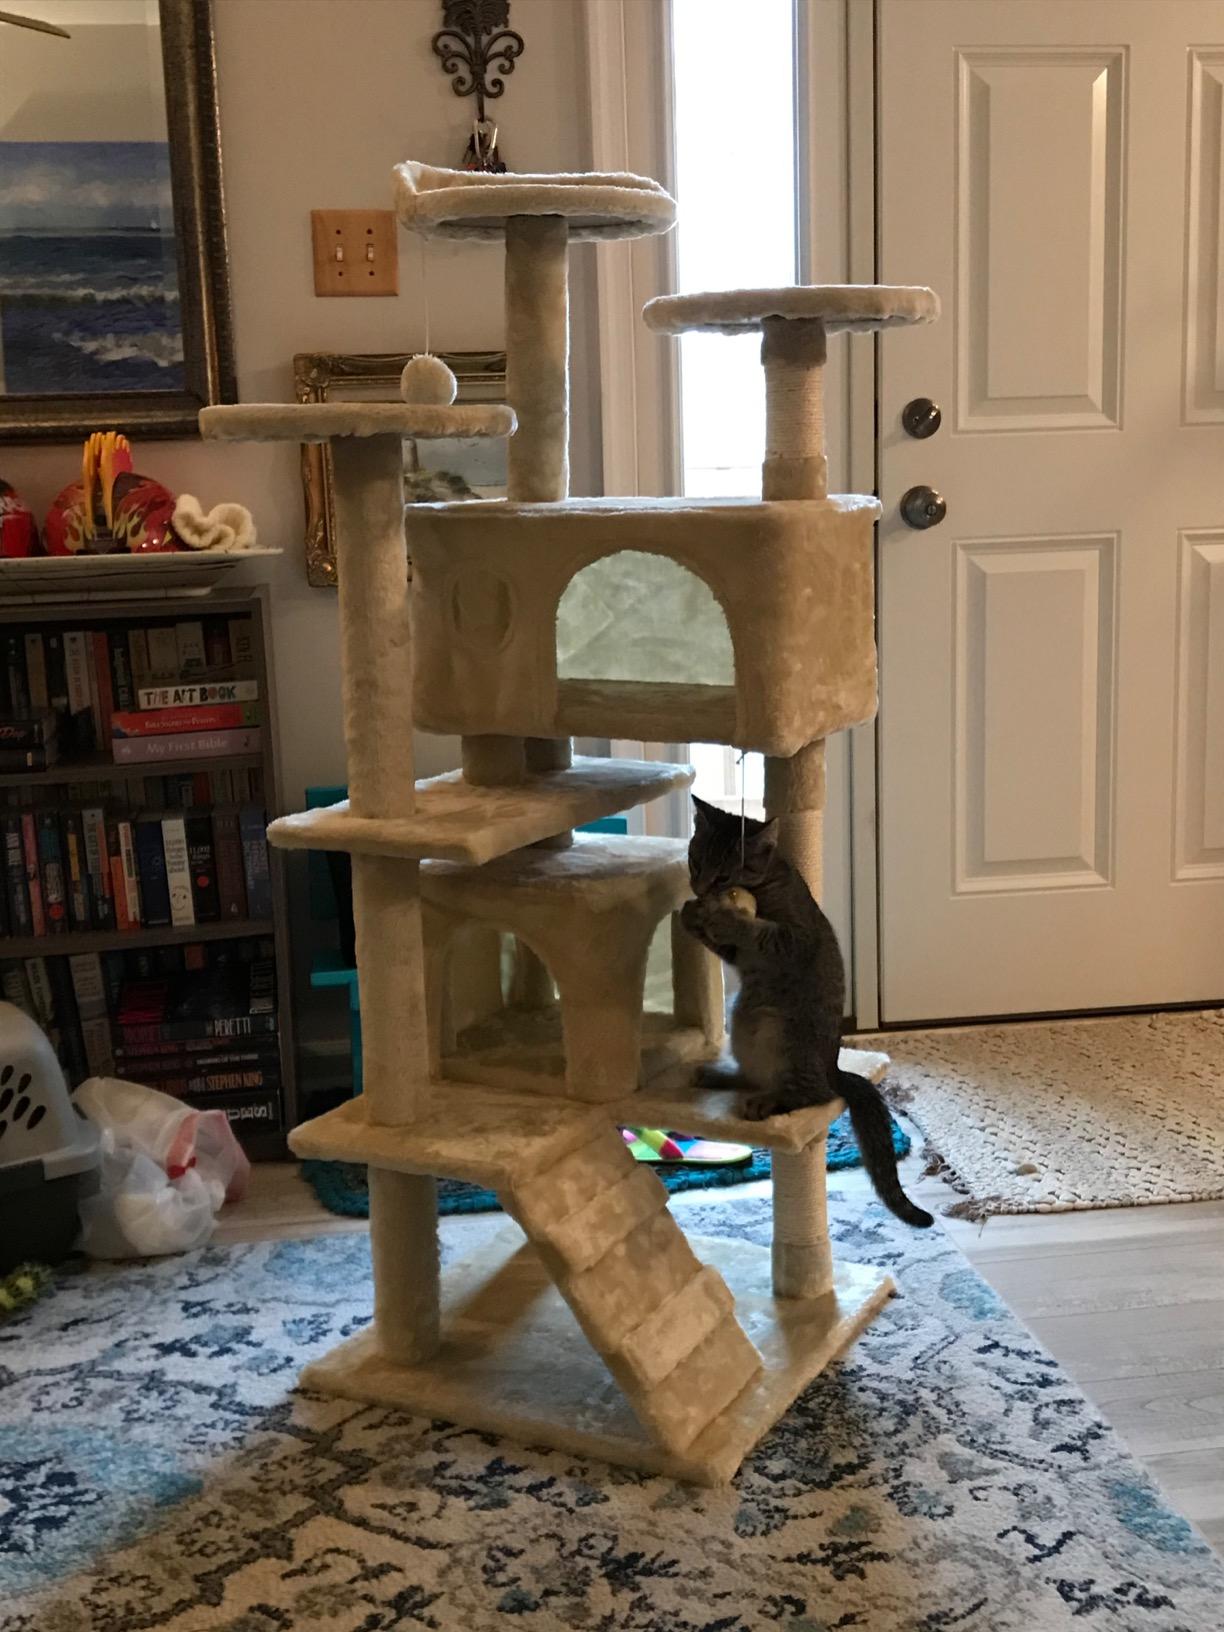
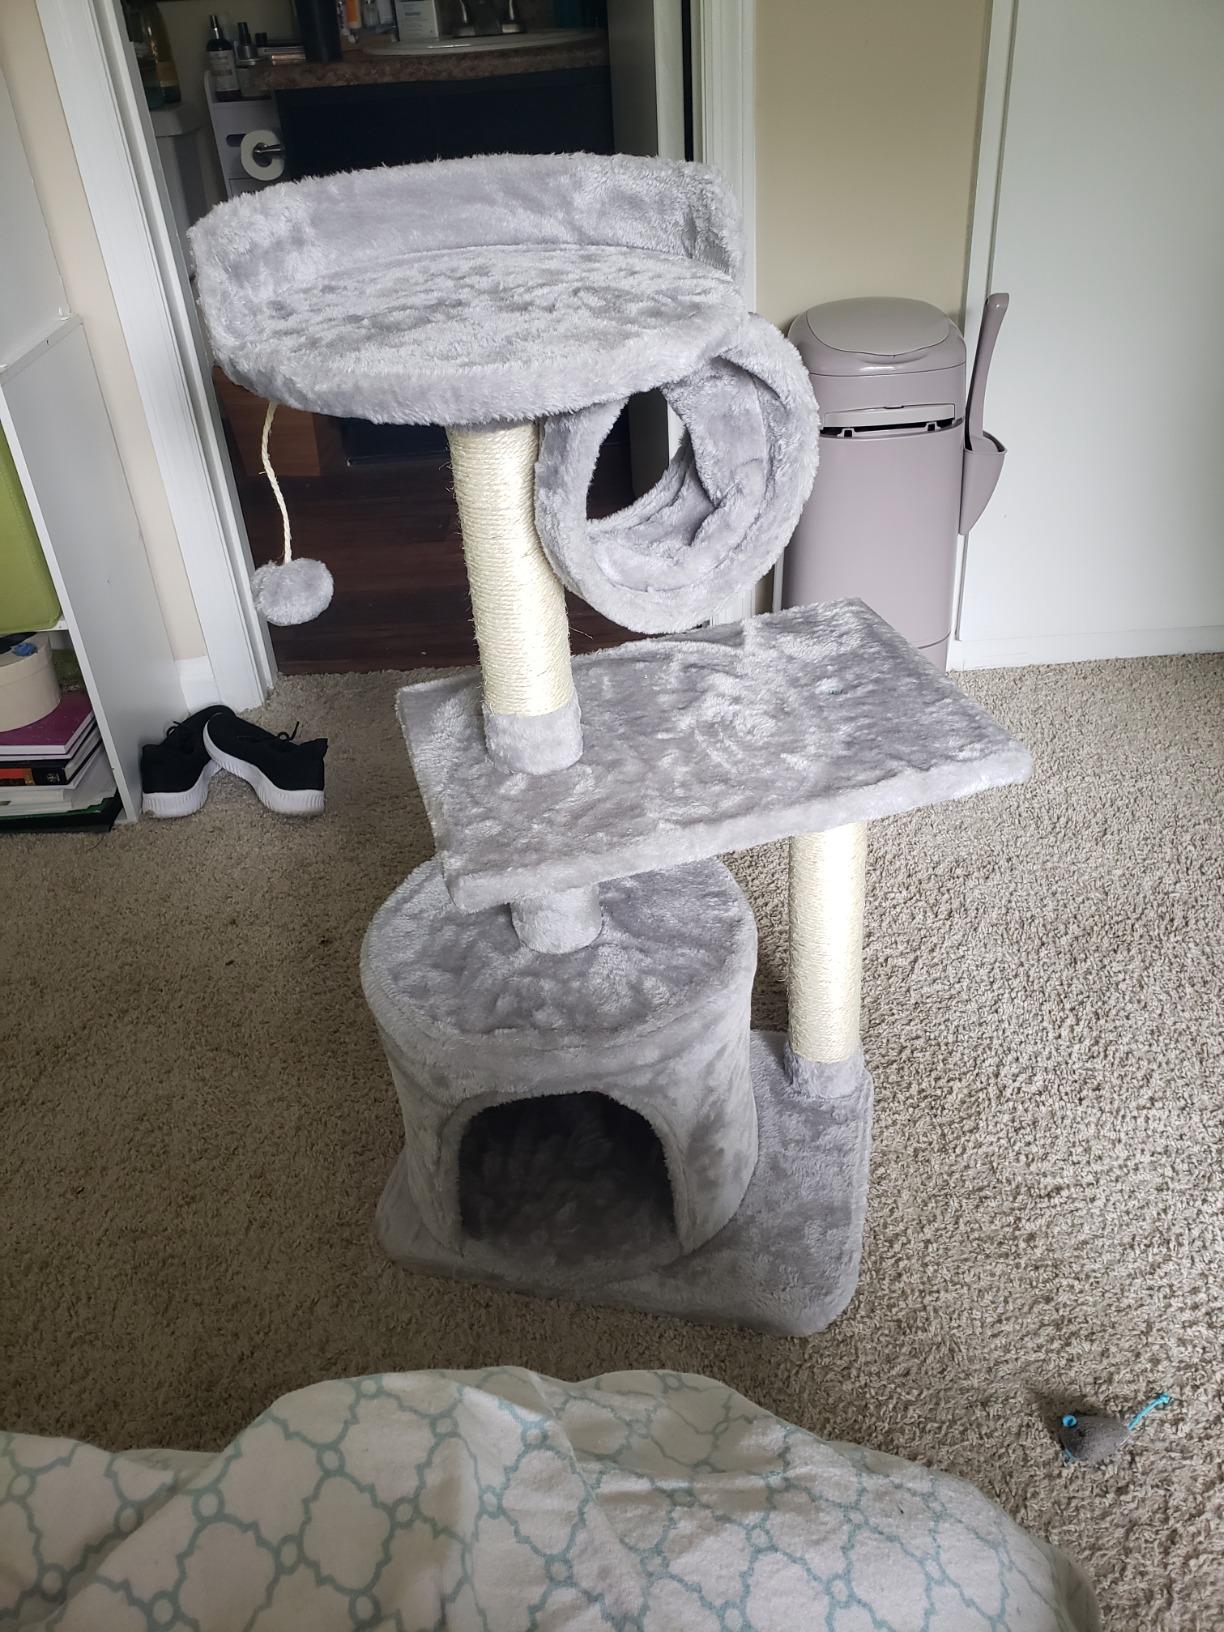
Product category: items_cat tree
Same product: no